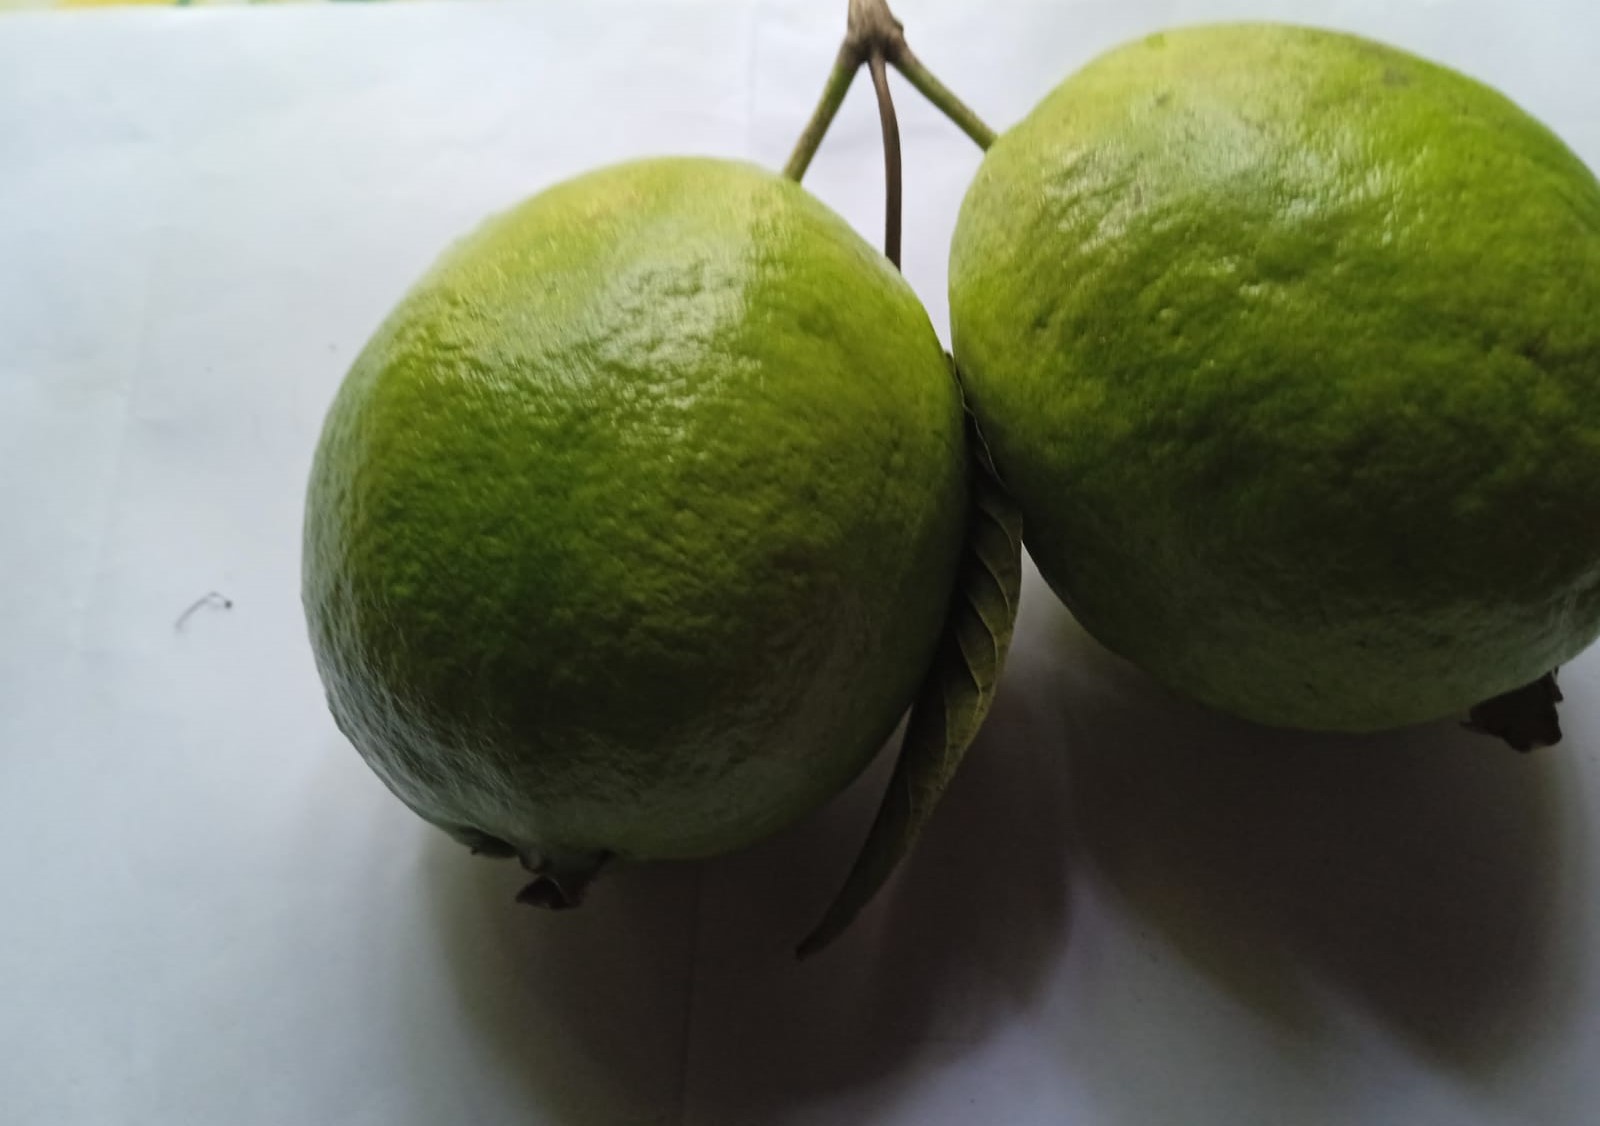
Fruit: guava
Condition: fresh